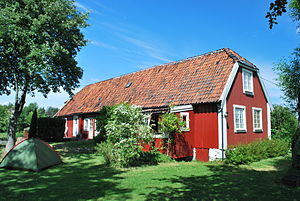
Lindøya
Stamhuset på Lindøya